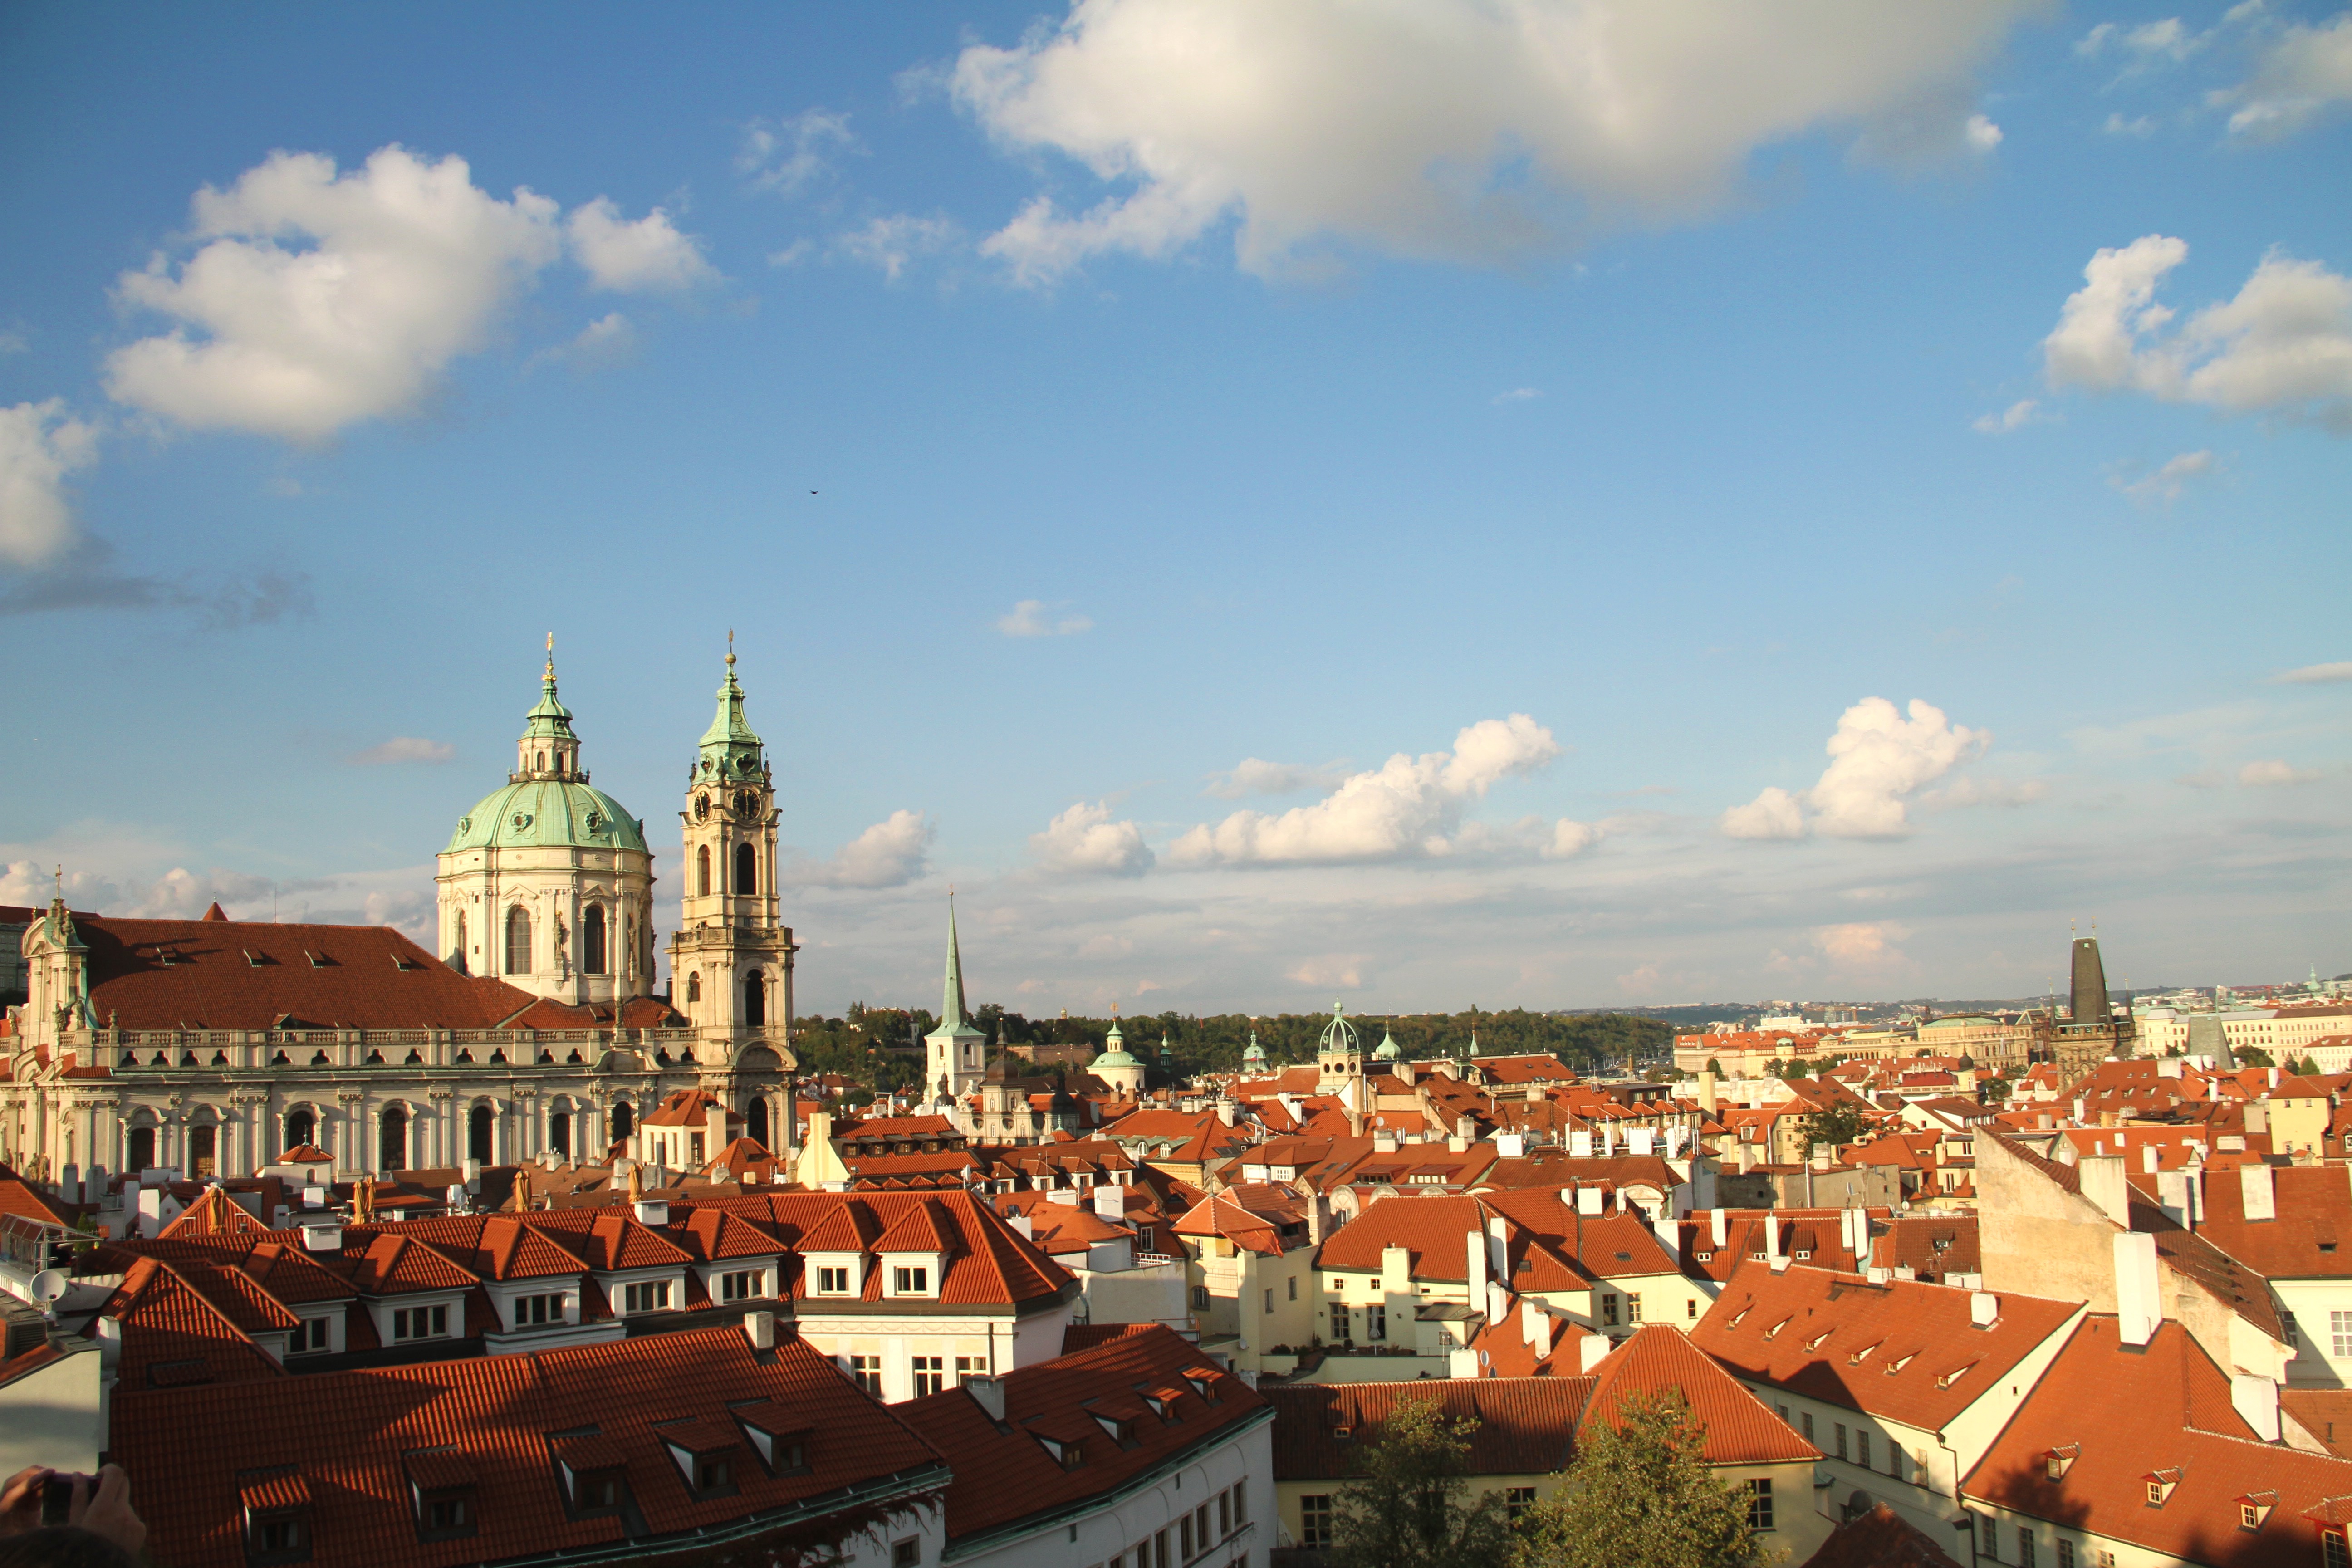
horizon, sky, skyline, town, city, cityscape, panorama, downtown, dusk, evening, plaza, landmark, tourism, town square, human settlement